Colonial Club

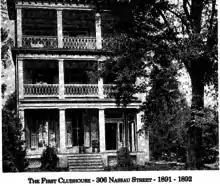
Colonial Club's first clubhouse, 1891–1892.

Founded in 1891 under the presidency of H.P. 'Bert' Fisher '93, the club was formed by a group of 13 Princeton University juniors, who originally called themselves the "Plug and Ulster Club." The club's founders initially encountered opposition by the president of the college, Reverend Francis L. Patton, who opposed to the establishment of a boy's club adjacent to Evelyn College, Princeton's coordinate women's college. After agreeing to several provisions, Colonial Club was founded and situated itself in an old Virginian, three-story veranda house. The original section consisted of several notable students including Booth Tarkington, founder of the Princeton Triangle Club. The club later was formerly incorporated in 1896 as The Colonial Club of Princeton University.